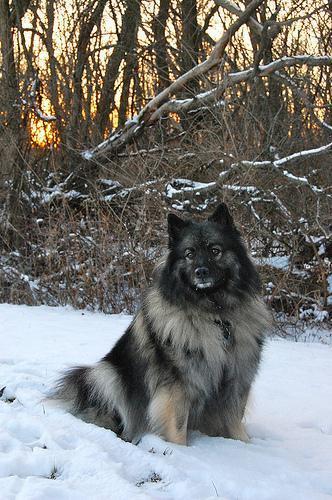
keeshond